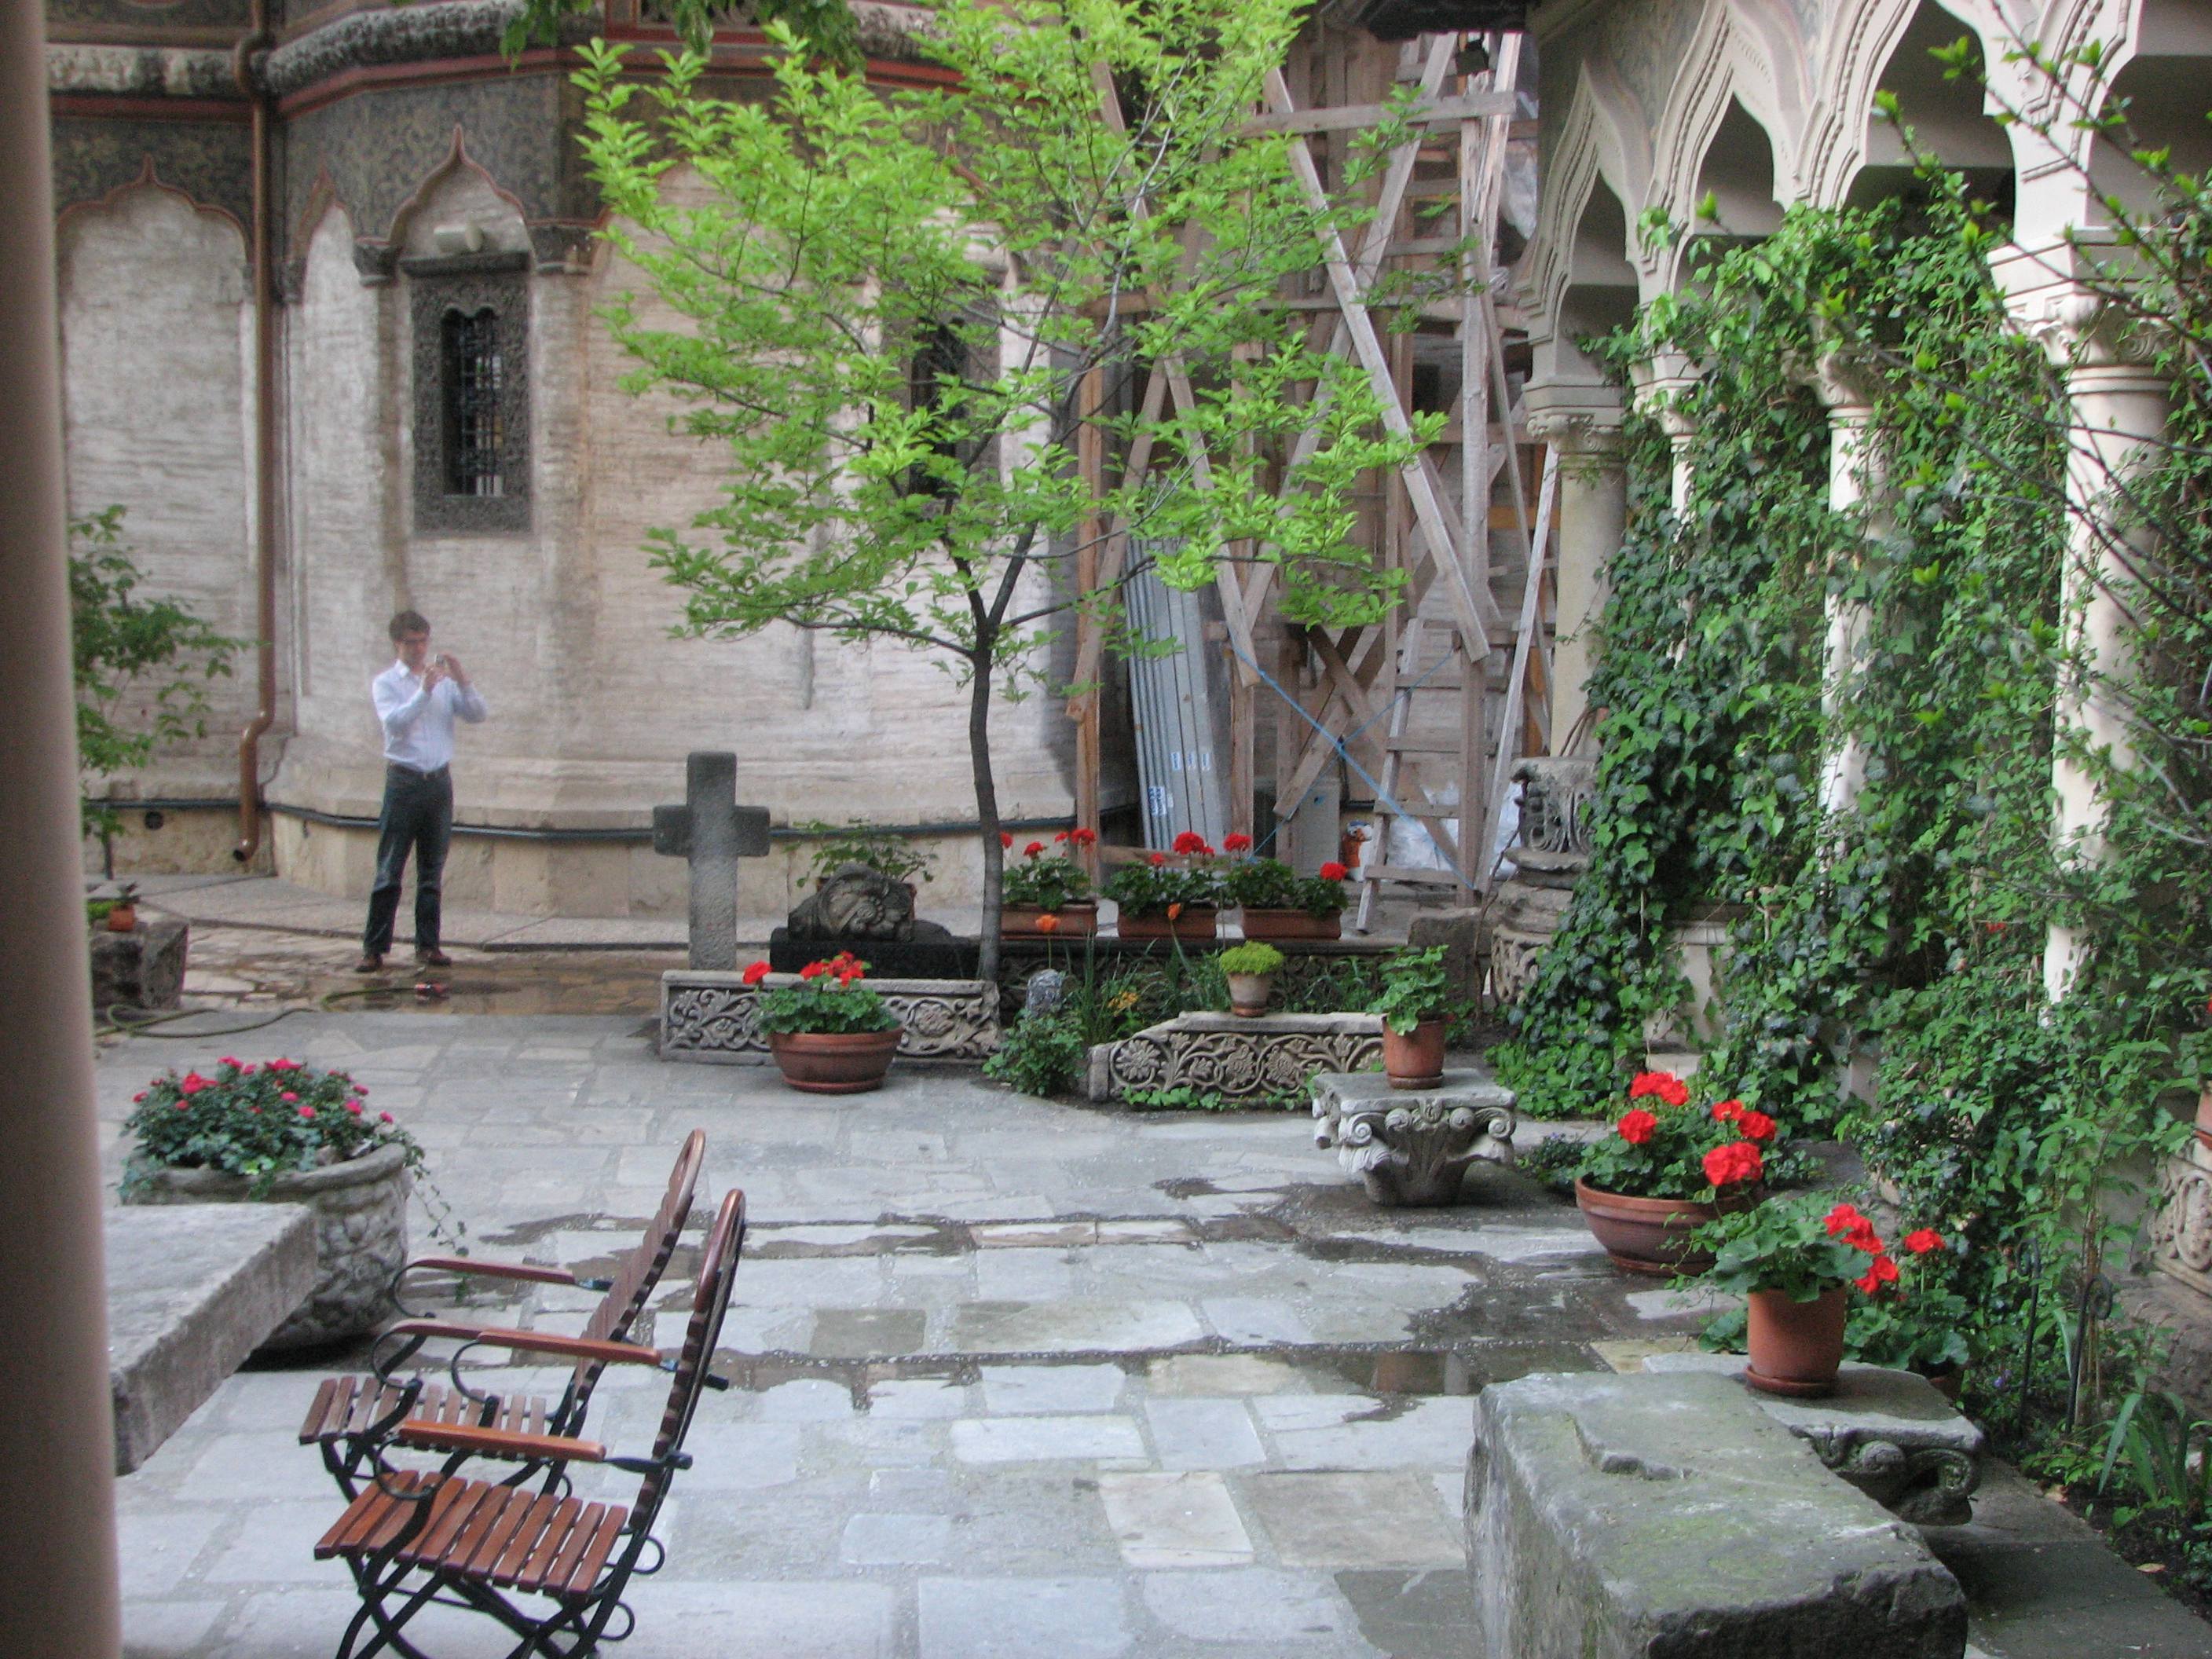
architecture, photography, flower, building, walkway, photo, europe, cottage, backyard, religion, church, garden, christian, photos, religious, free, cool image, de, courtyard, churches, fotografie, christianity, romana, orthodox, eastern, estate, yard, romania, bor, biserica, arhitectura, orthodoxy, romanian, ortodoxa, ortodox, ortodoxia, ortodoxie, cretinism, cretin, ecclesiastical, bisericeasc, cladire, edificiu, stavropoleos, outdoor structure